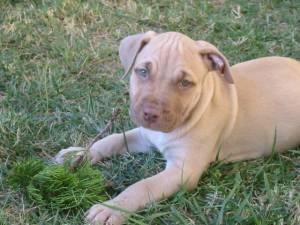
Breed: american pit bull terrier